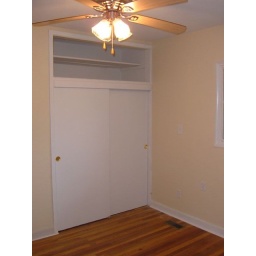
New closet doors in each bedroom